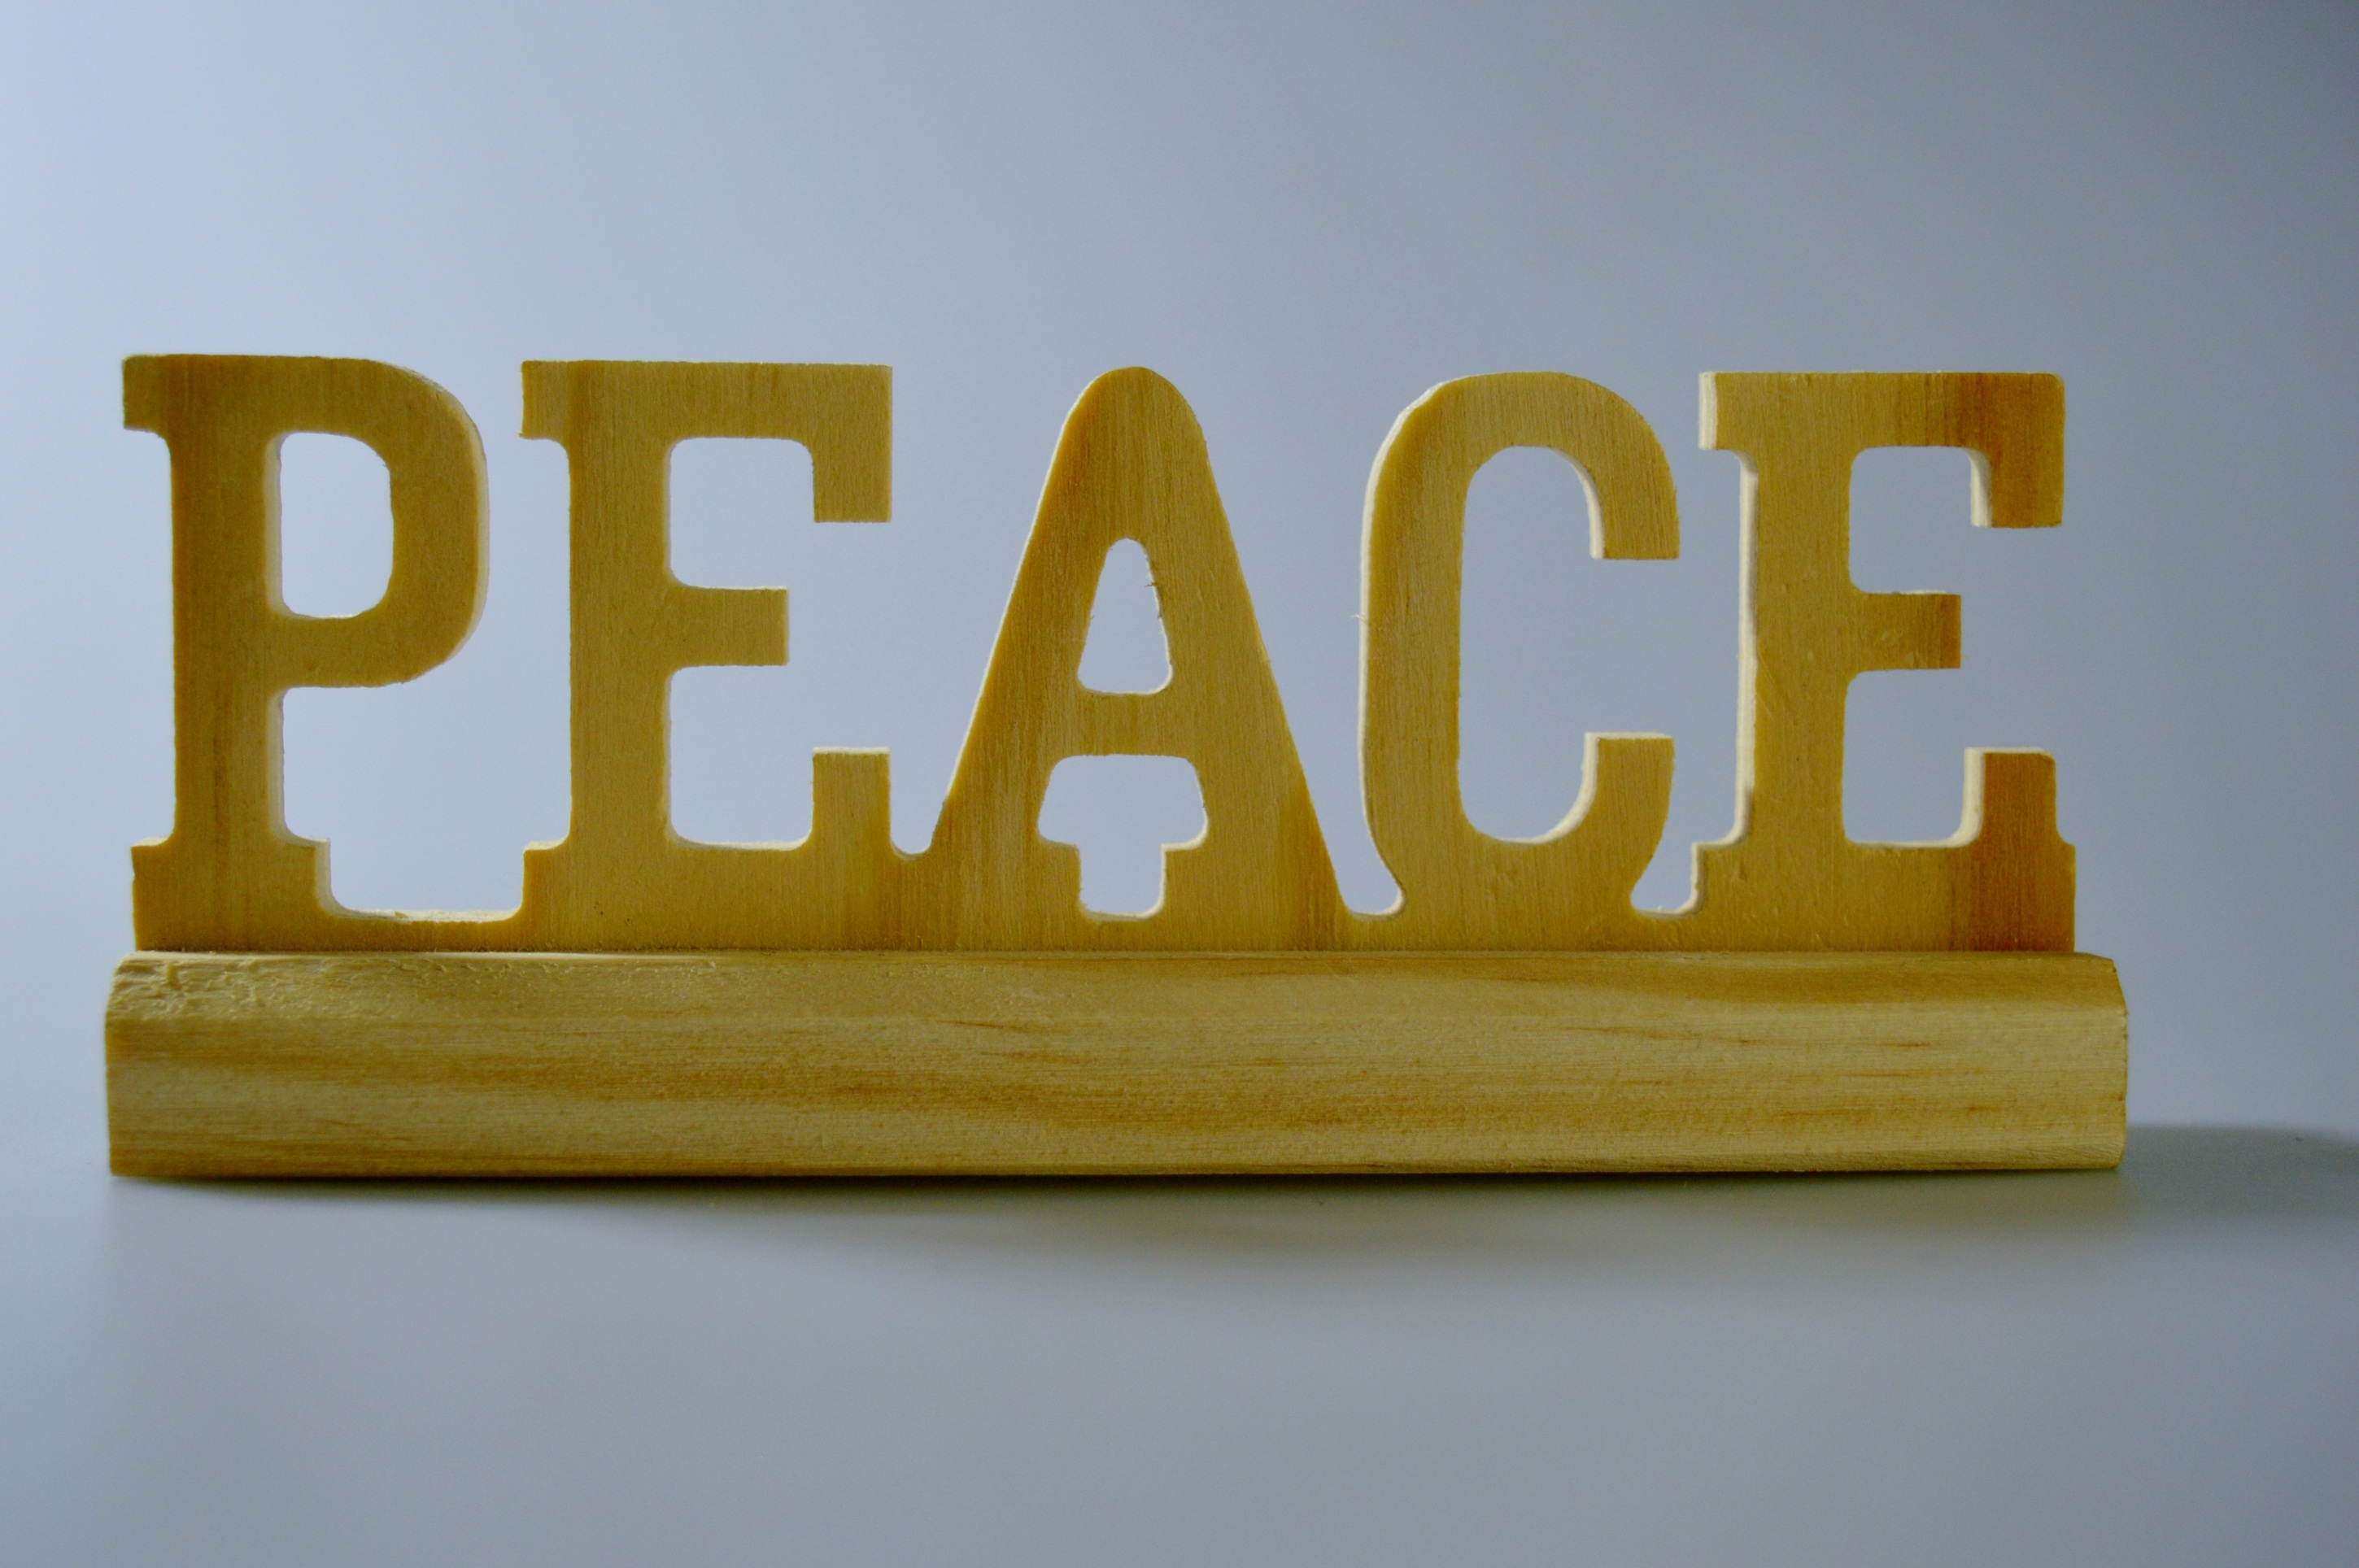
wood, number, sign, peace, yellow, brand, font, background, text, hope, shape, vehicle registration plate